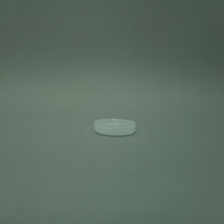
Color: white/transparent
Cap type: standard cap